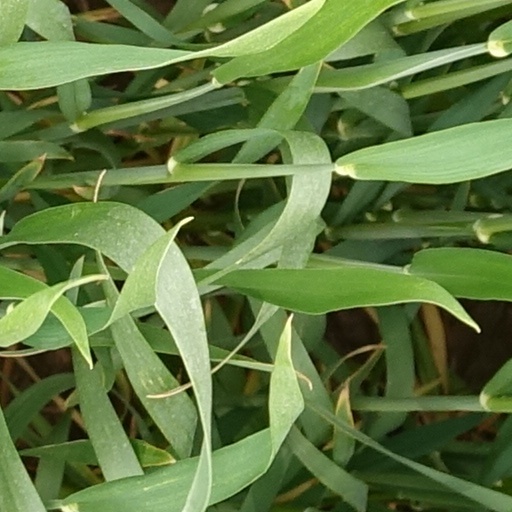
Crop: wheat